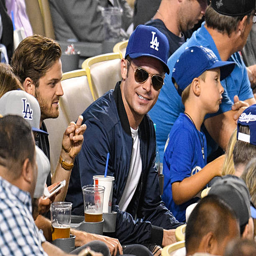
actor attends a baseball game .